Pipitea, New Zealand

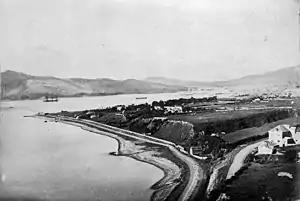
The pipi beds along Thorndon Quay to Pipitea Point, 1860s

Although some people chose not to answer the census's question about religious affiliation, 52.3% had no religion, 32.9% were Christian, 5.2% were Hindu, 1.3% were Muslim, 1.9% were Buddhist and 3.2% had other religions.